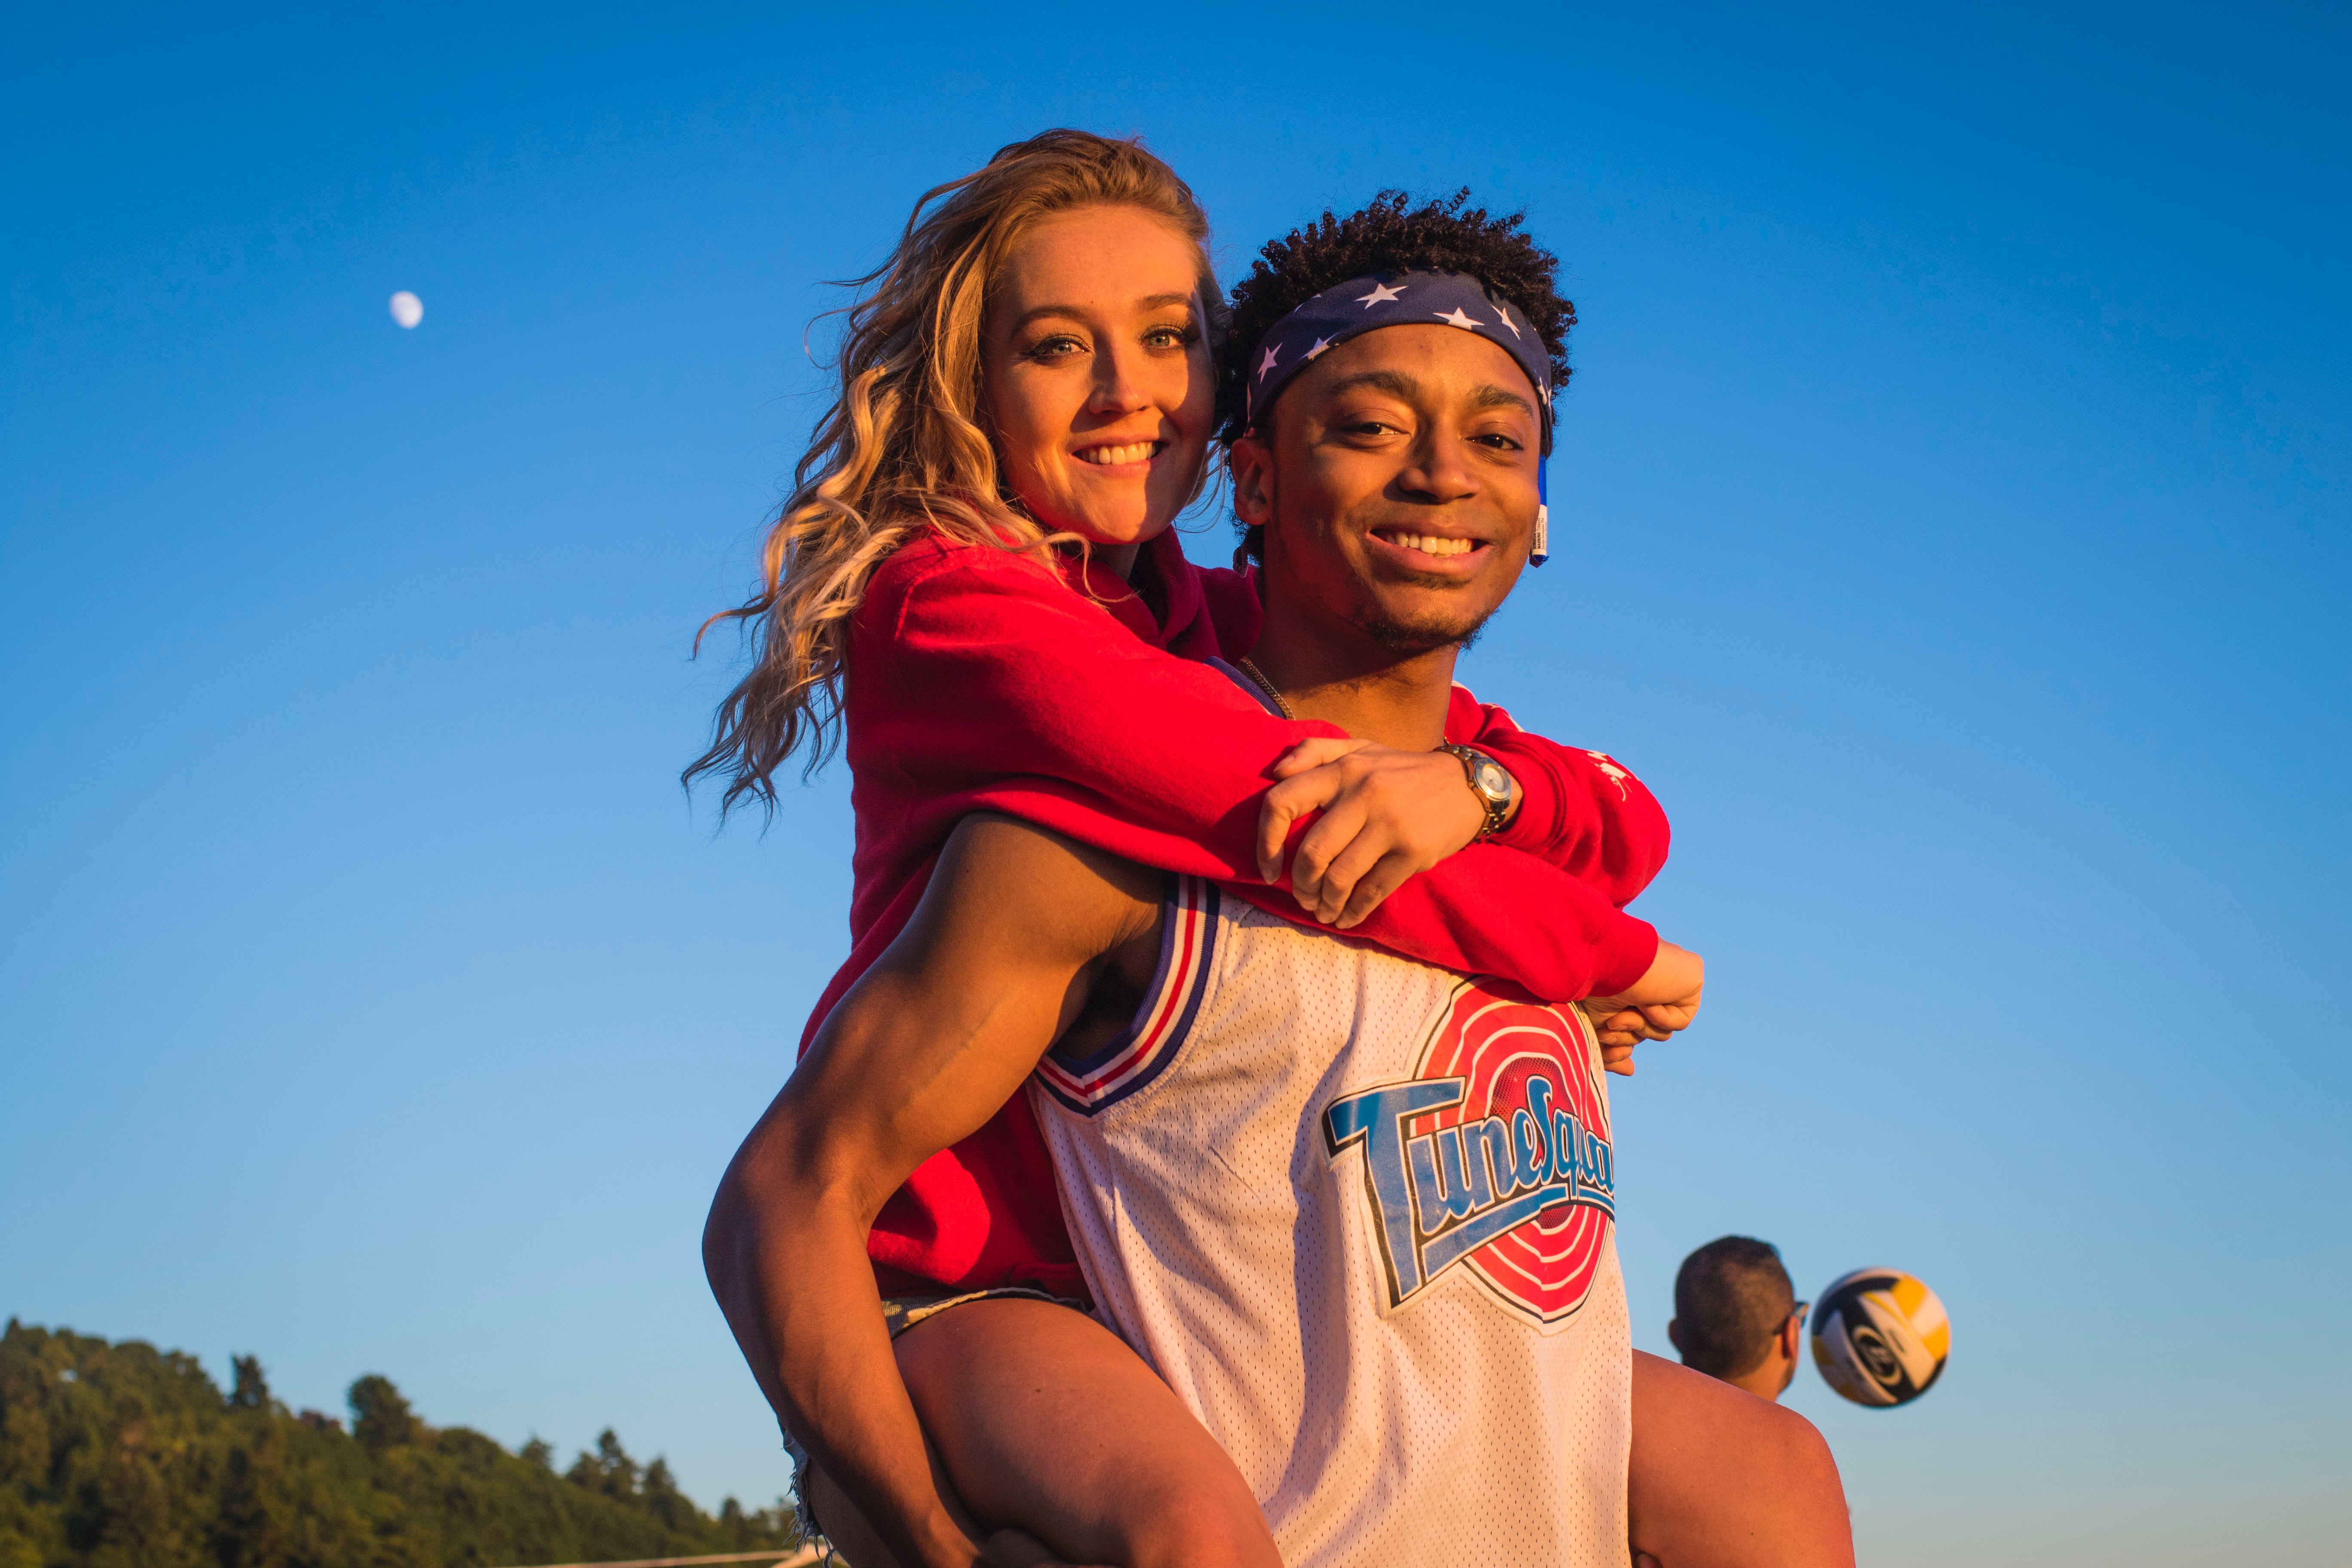
People in nature, fun, happy, summer, vacation, sky, smile, photography, muscle, leisure, travel, love, flash photography